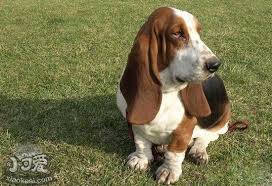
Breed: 241-n000100-basset